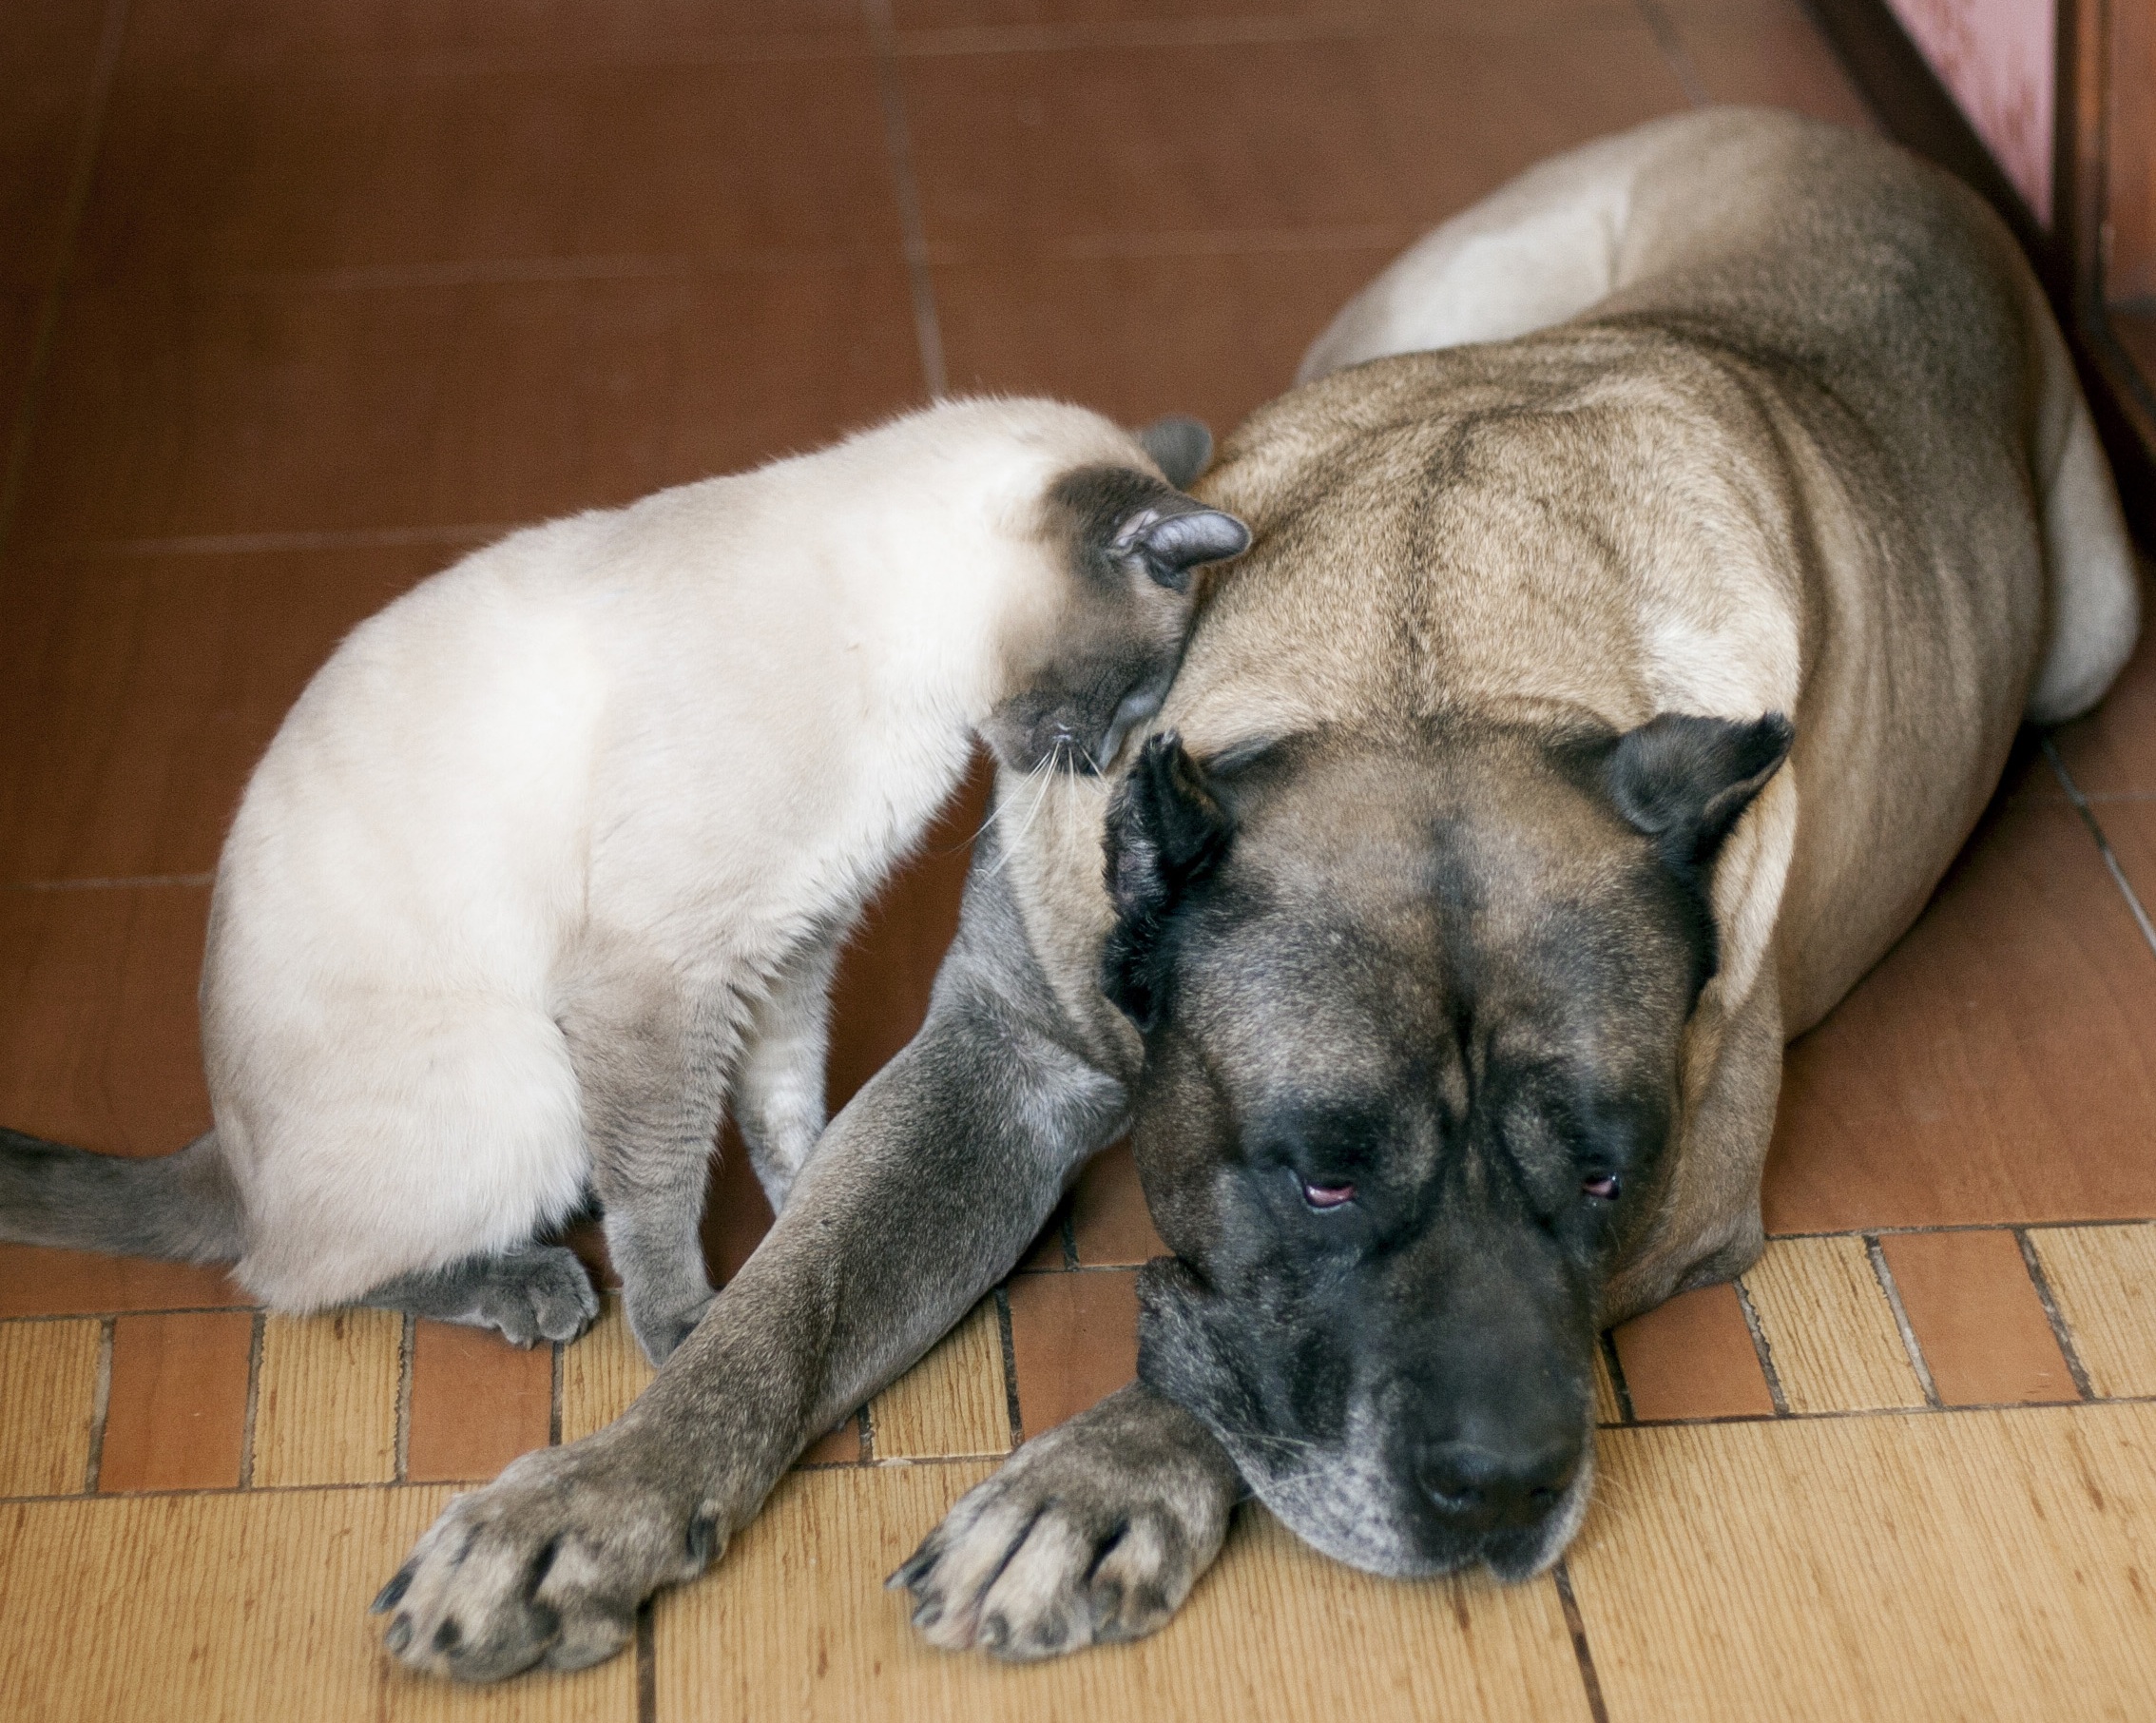
puppy, dog, cute, pet, cat, mammal, friendship, pets, animals, vertebrate, sorrow, siamese cat, thai cat, dogo canario, canary dog, bullmastiff, dog like mammal, carnivoran, dog breed group, dog crossbreeds